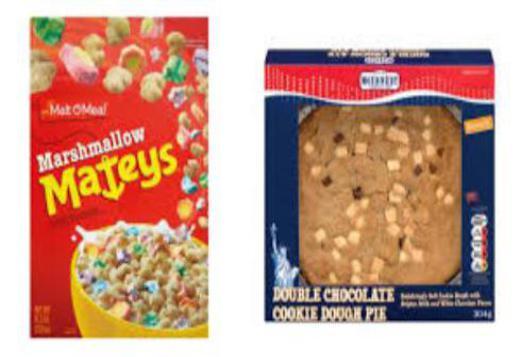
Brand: marshmallow mateys
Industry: Food